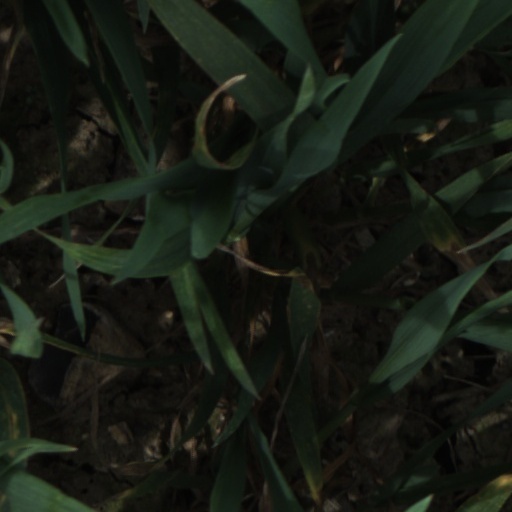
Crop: wheat